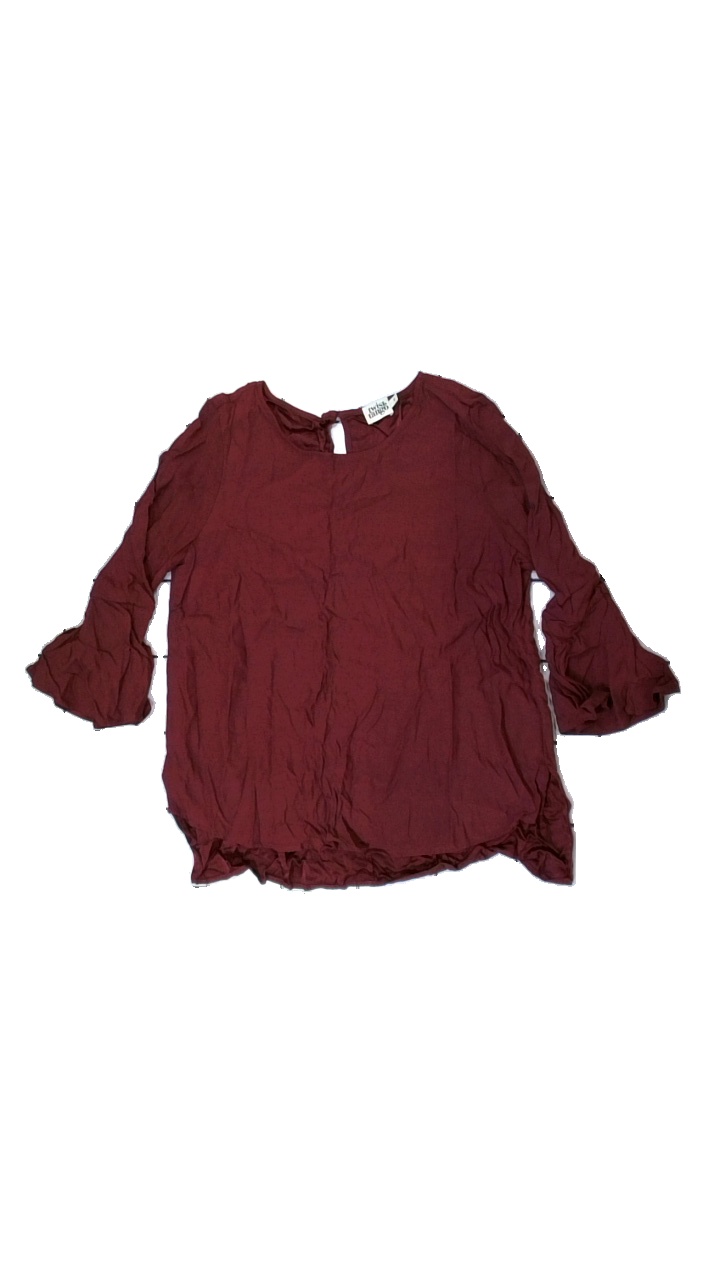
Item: Top (Ladies)
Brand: Twist & Tango
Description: Wine red top
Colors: Red
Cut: C-collar, Regular
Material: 100% viscose
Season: All
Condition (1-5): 5
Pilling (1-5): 5
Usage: Reuse
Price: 100-150